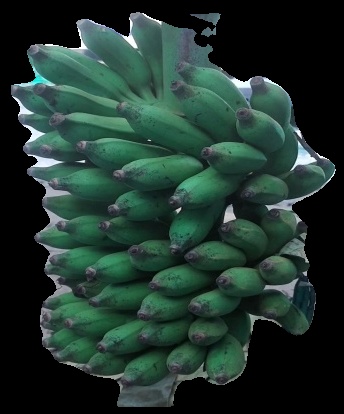
Variety: elakki-bale
Grade: grade3